Felt's Farm

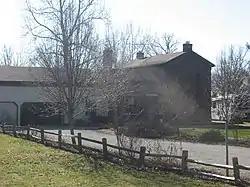
Felt's Farmhouse, January 2012

Felt's Farm, also known as Carter's Farm & Mill, is a historic home located at Union Township, Delaware County, Indiana. The main house was built about 1830, and is a two-story, Federal style brick I-house. It has a fieldstone foundation, gable roof, and one-story rear wing.